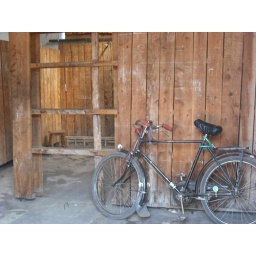
CFJM classroom in need of repair and roof